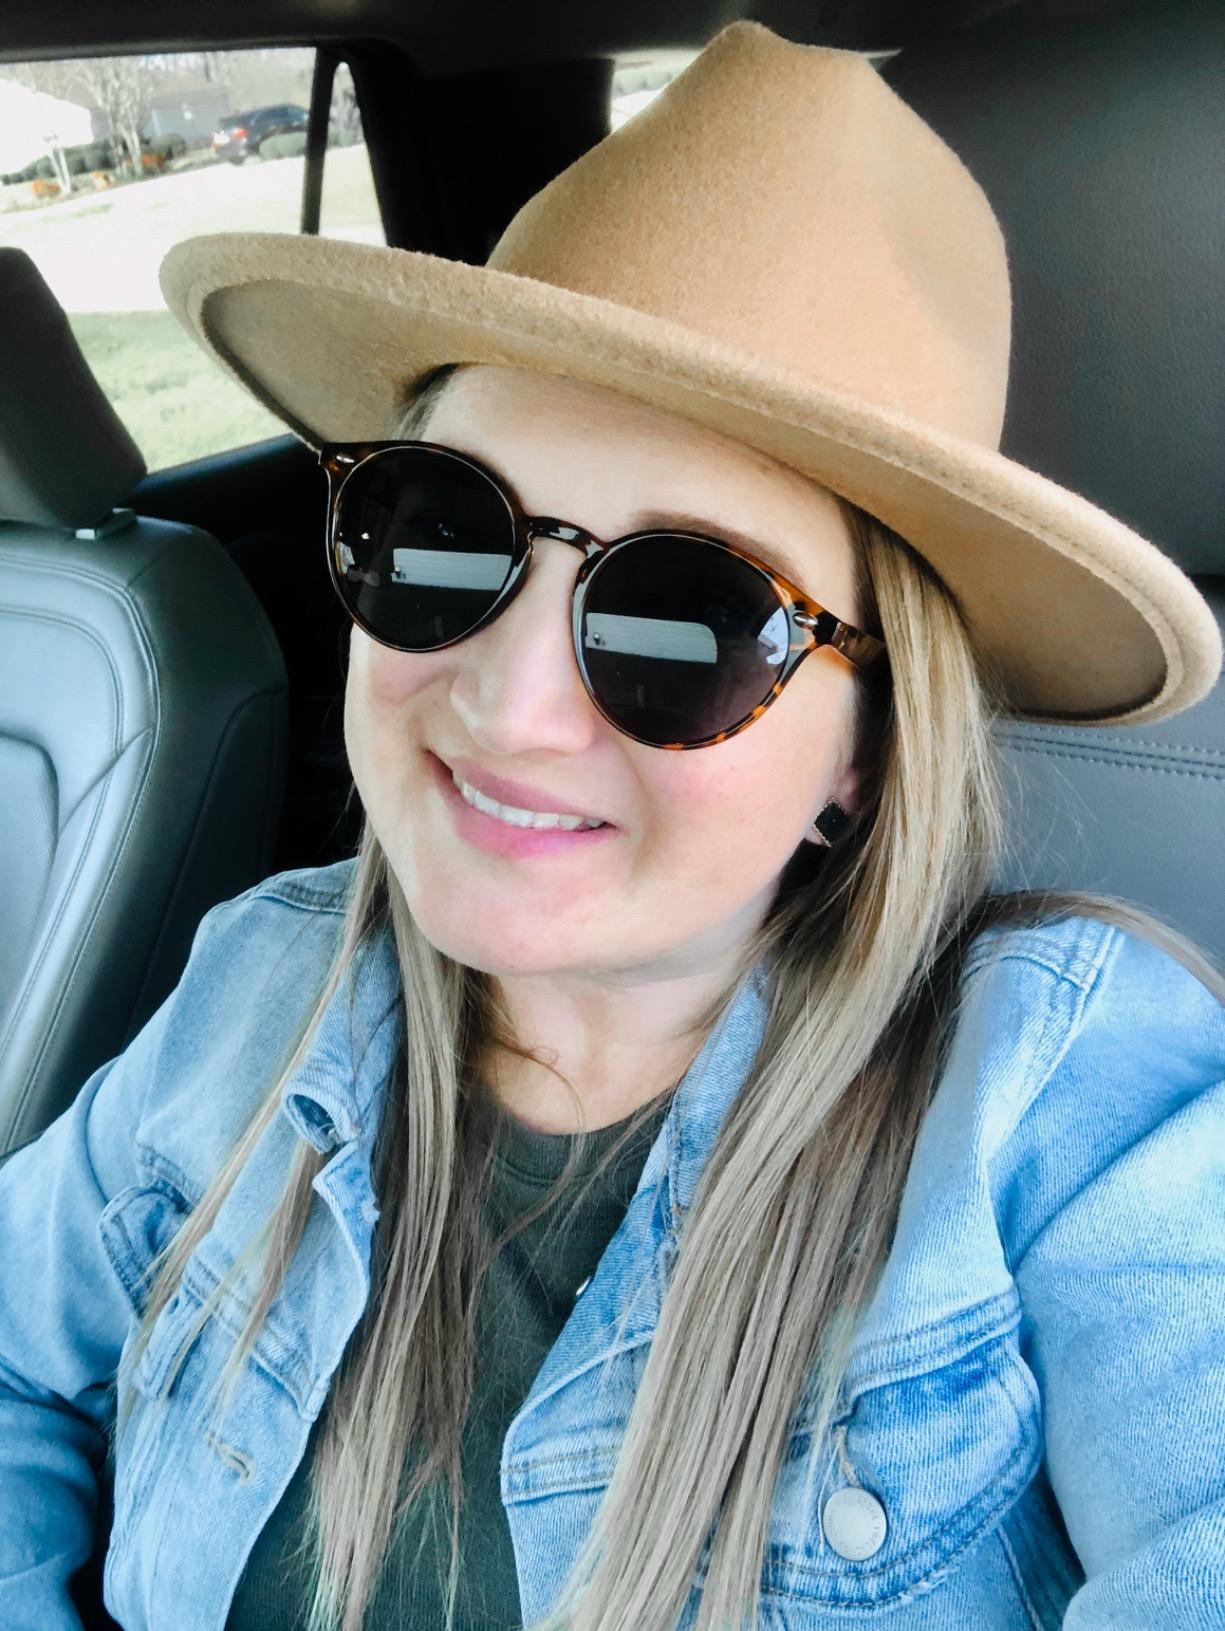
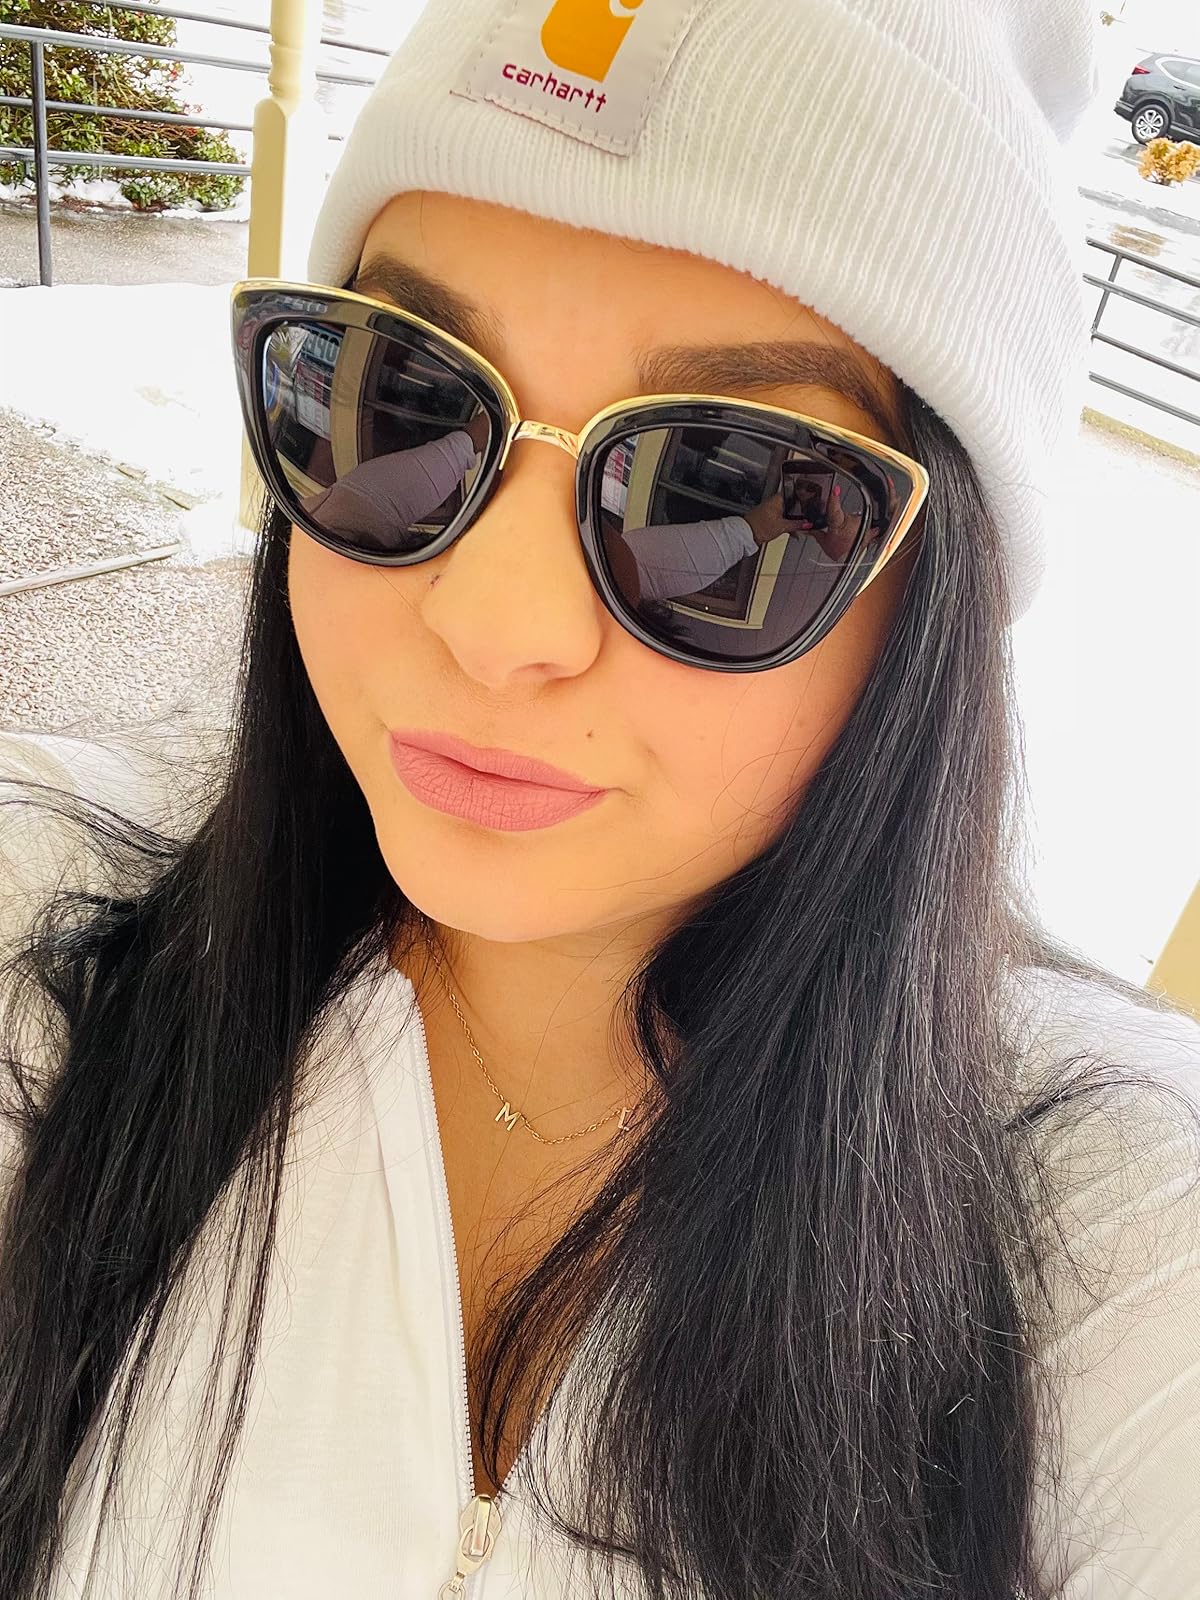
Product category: accessories_sunglasses
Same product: no